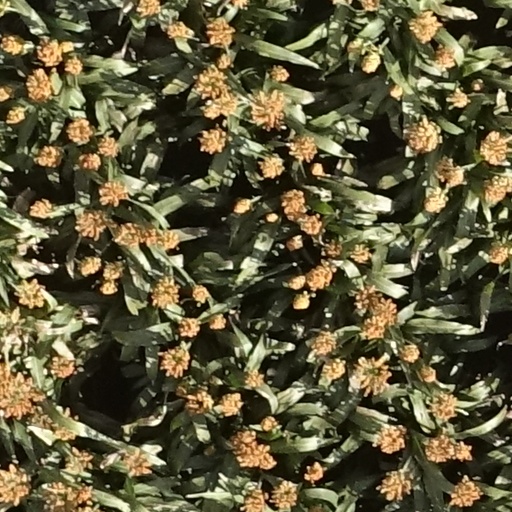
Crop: sorghum